Singapore–Taiwan relations

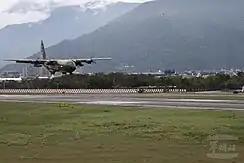
Humanitarian aid sent by a C-130 Hercules of the Republic of Singapore Air Force (RSAF) to Hualien Airport, Taiwan during the 2018 Hualien earthquake.

In bilateral trade, from 2010 till 2012, former Taiwanese vice-president Lien Chan announced talks between Taiwan and Singapore on a proposed economic partnership agreement. Finalised 7 November 2013, Taiwan and Singapore signed an economic partnership agreement called the Agreement between Singapore and the Separate Customs Territory of Taiwan, Penghu, Kinmen and Matsu on Economic Partnership (ASTEP) in Singapore in significantly reducing tariffs imposed by Taiwan on goods imported from Singapore. This is Taiwan's first economic partnership agreement signed with a member of ASEAN.